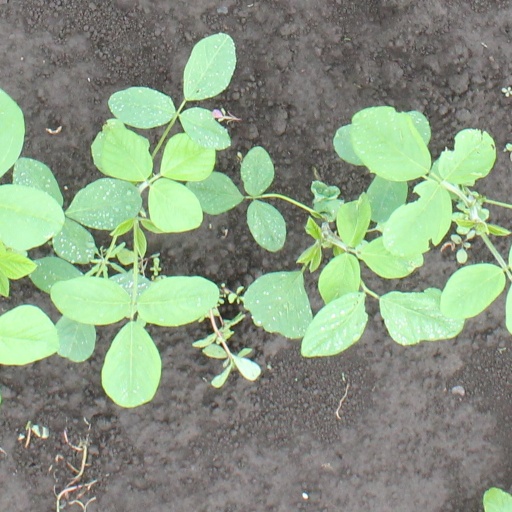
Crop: soybean